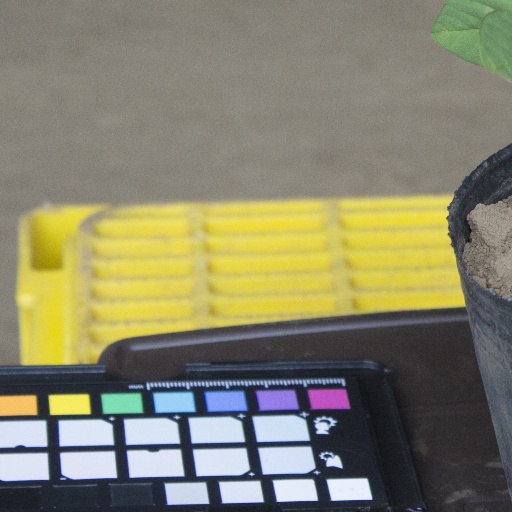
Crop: soybean